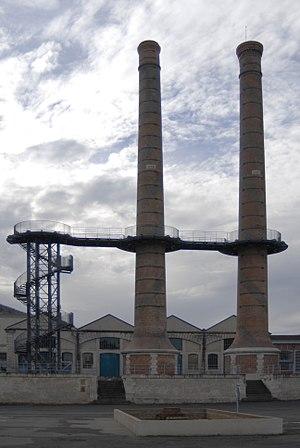
Les deux cheminées de l'ancienne alimentation en énergie de la manufacture, avec la passerelle pour visiteurs.
La Manufacture d'armes de Châtellerault, surnommée la Manu, est une entreprise d'armement française située à Châtellerault, créée en 1819 et disparue en 1968, dont le site est transformé en quartier à vocation culturelle.
Châtellerault est une commune du Centre-Ouest de la France, située dans le département de la Vienne en région Nouvelle-Aquitaine. Ses habitants se nomment les Châtelleraudais.